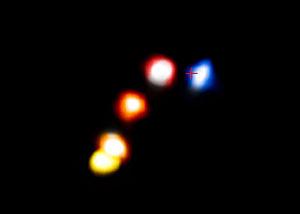
G2 est un objet en orbite autour de Sagittarius A*, le trou noir supermassif situé au centre galactique de la Voie lactée. Découvert en 2011 par Stefan Gillessen et al, il se présente à l'observation comme un nuage de gaz et de poussière. Il était au péribothron en mai 2014. Des données collectées par le Très Grand Télescope de l'Observatoire européen austral indiquent qu'il a survécu aux « effets d'intense marée gravitationnelle engendrés par la si grande proximité du trou noir ». Elles suggèrent fortement qu'il enveloppe — et masque — un objet doté d'un noyau massif — probablement une protoétoile — plutôt qu'il ne consiste en un simple « nuage vaporeux ». Cette hypothèse se trouve confortée par l'absence du moindre élément — tel qu'une hausse de luminosité ou accroissement d'activité — plaidant en faveur de l'accrétion de sa matière par le trou noir.